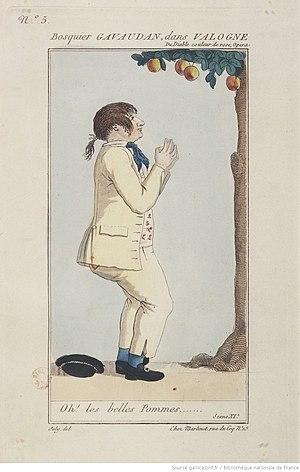
Bosquier-Gavaudan dans le rôle de Valogne dans Le Diable couleur de rose (1798)
Jean-Sébastien-Fulchran Bosquier dit Bosquier-Gavaudan, est un auteur dramatique, acteur et chanteur français.